Yoshinoya Irokuen

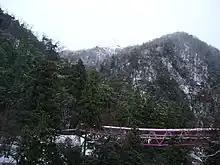
Yoshinoya Irokuen is in the Kakusenkei valley surrounded by mountains.

Yoshinoya Irokuen (Japanese: よしのや依緑園) is a traditional Japanese ryokan (inn) established in 1192, the second oldest (after Shirasagiyu Tawaraya) in Yamanaka Onsen town, part of Kaga city in Ishikawa Prefecture, Japan.